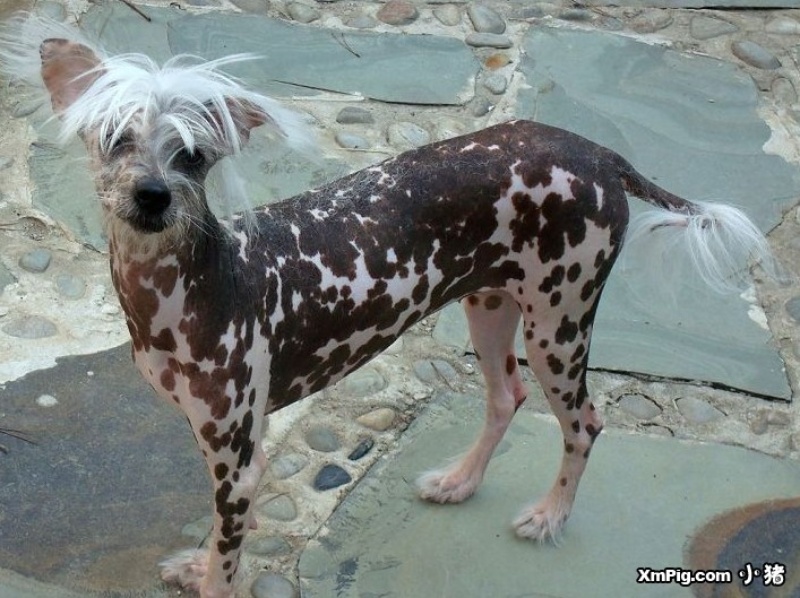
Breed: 234-n000093-Chinese_Crested_Dog